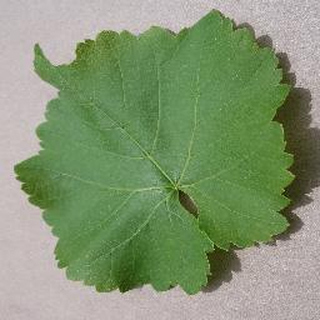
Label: healthy_grape